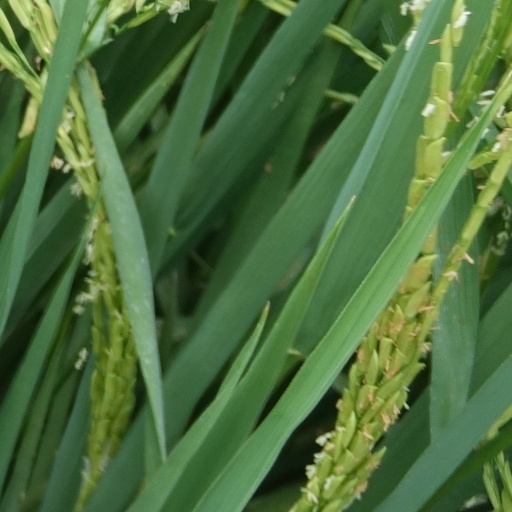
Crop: rice